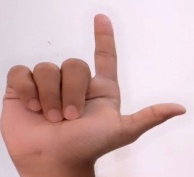
ASL sign: L